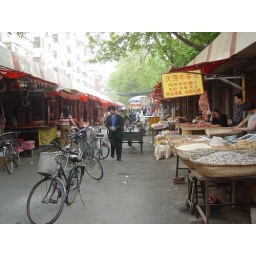
The blue shirt guy in this photo is workin' it.